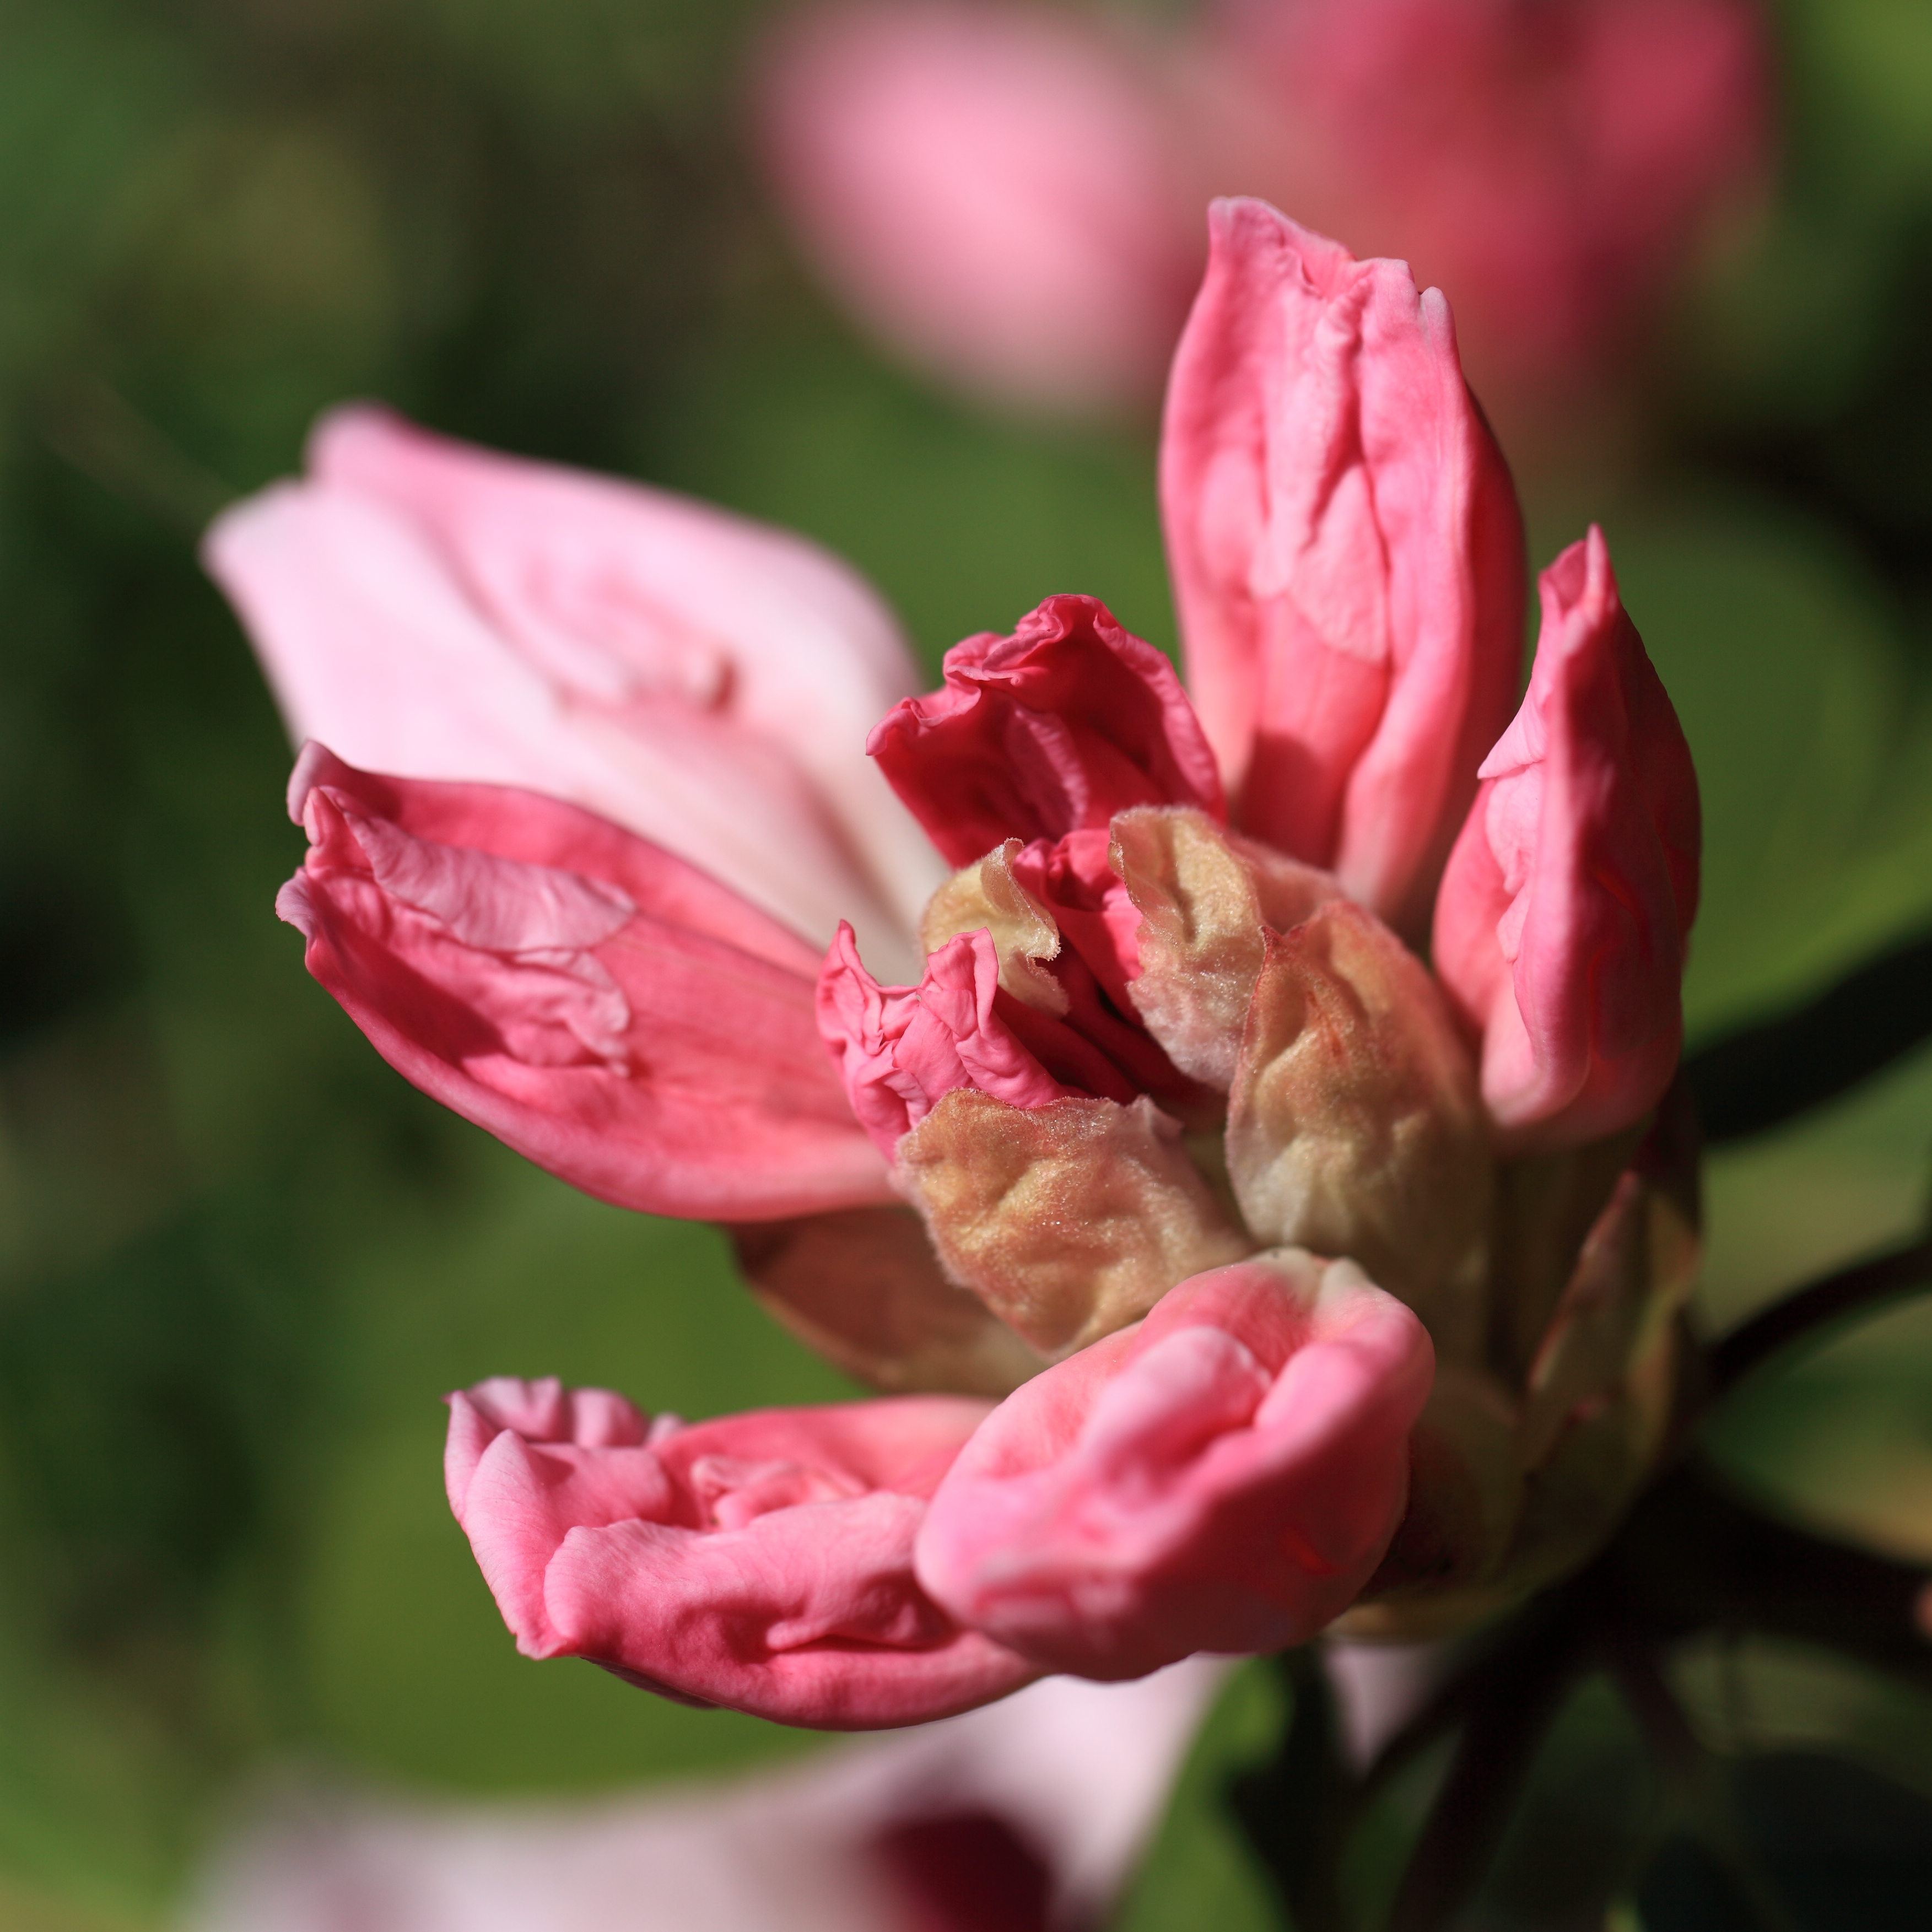
blossom, plant, flower, petal, tulip, rose, high, botany, pink, flora, tochigi, 5d, hires, bud, markii, hi, res, resolution, peony, macro photography, hymenanthes, flowering plant, garden roses, rose family, land plant